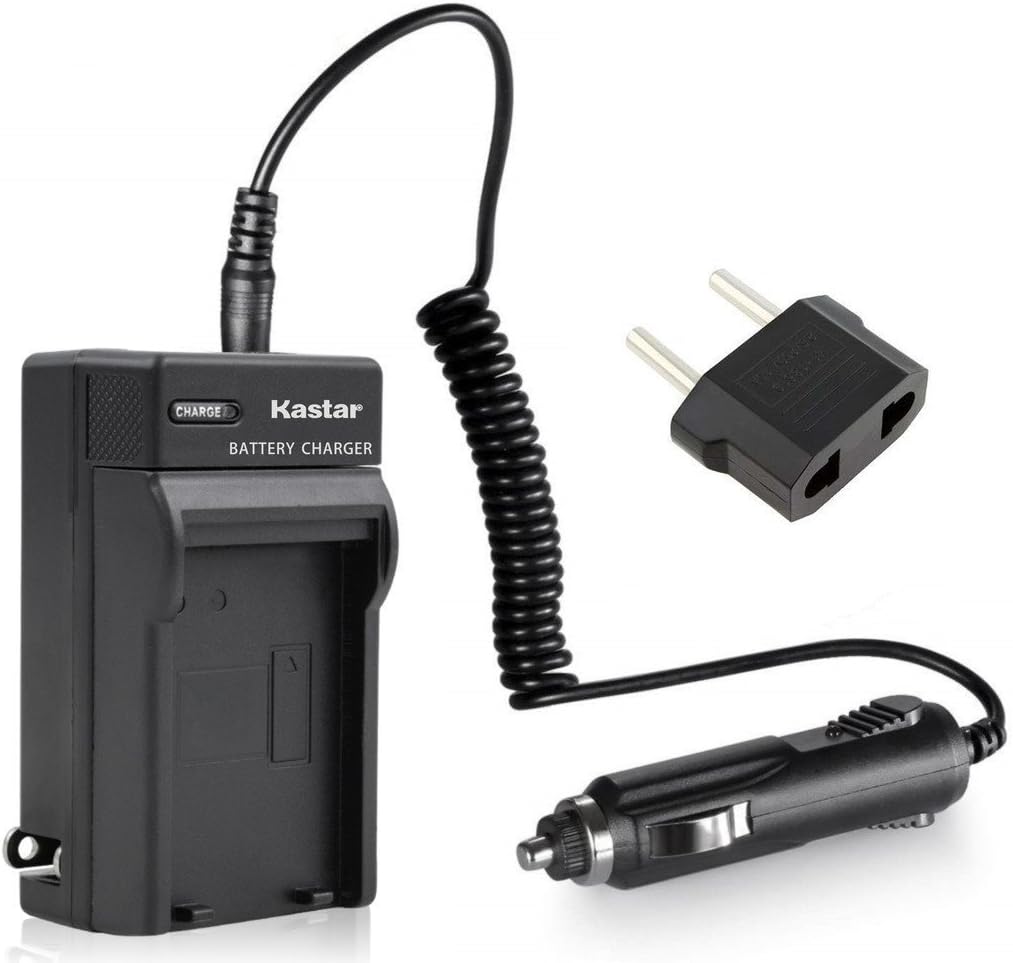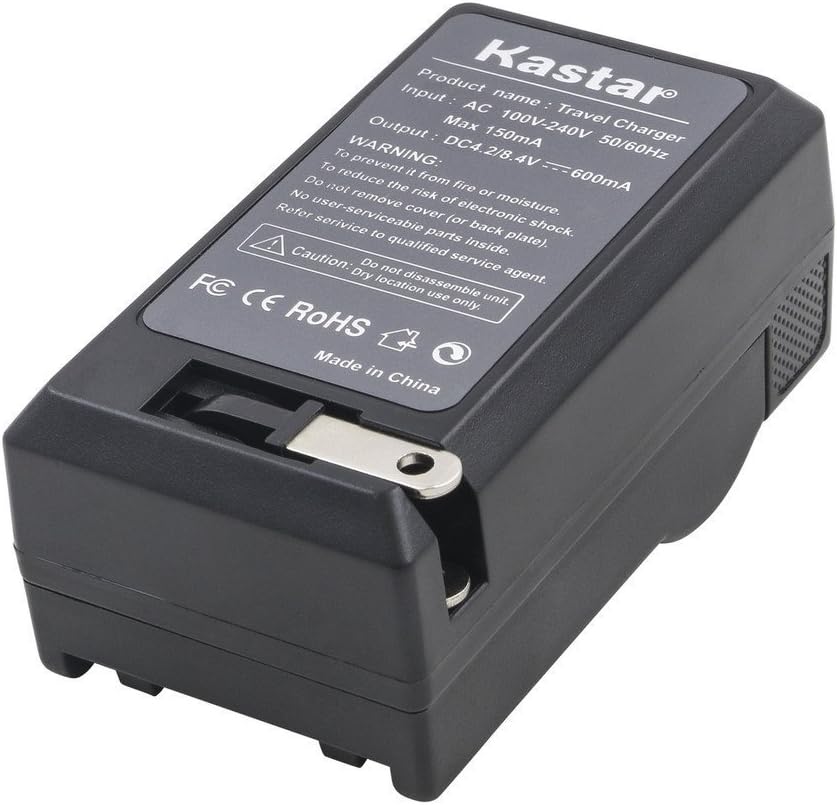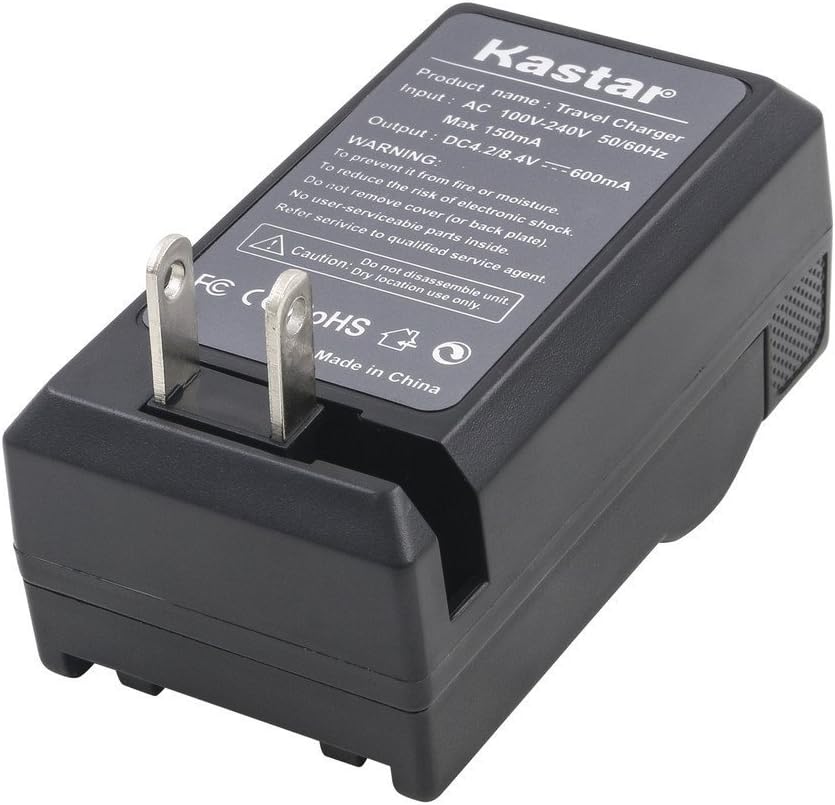
Kastar Charger Kit for Nik EN-EL5, Nik MH-61 Work with Nik Coolpix 3700, 4200, 5200, 5900, 7900, P3, P4, P80, P90, P100, P500, P510, P520, P530, P5000, P5100, P6000, S10 Cameras
Category: Camera & Photo
Bullet Point 1 Kastar Mini Rapid A/C Charger Features a Fold-out US Plug, 110-240V Worldwide Input Voltage, Car Charging Adapter, and European Plug. Bullet Point 2 Charger indication Green lights for standby, Red is for charging. Which can prevent the overcharge and overdischarge. Bullet Point 3 Fast charge with automatic constant current control prevents battery from overcharging, short circuit, and electronic shock. Bullet Point 4 The charger is for charging your battery only. It does not work as AC adapter for your digital camera or camcorder. Bullet Point 5 All Items Include 30-day Money Back and 3-YEAR Manufacturer Warranty. Description Details Package Includes: 1 x AC Travel Charger 1 x Car Charger 1 x Europe Plug Battery Compatible: Nikon EN-EL5 Charger Compatible: Nikon MH-61 Compatible with the following models: Nikon Coolpix 3700 Nikon Coolpix 4200 Nikon Coolpix 5200 Nikon Coolpix 5900 Nikon Coolpix 7900 Nikon Coolpix P3 Nikon Coolpix P4 Nikon Coolpix P80 Nikon Coolpix P90 Nikon Coolpix P100 Nikon Coolpix P500 Nikon Coolpix P510 Nikon Coolpix P520 Nikon Coolpix P530 Nikon Coolpix P5000 Nikon Coolpix P5100 Nikon Coolpix P6000 Nikon Coolpix S10 Quality Price Value
Features: Kastar Mini Rapid A/C Charger Features a Fold-out US Plug, 110-240V Worldwide Input Voltage, Car Charging Adapter, and European Plug. | Charger indication Green lights for standby, Red is for charging. Which can prevent the overcharge and overdischarge. | Fast charge with automatic constant current control prevents battery from overcharging, short circuit, and electronic shock. | The charger is for charging your battery only. It does not work as AC adapter for your digital camera or camcorder.